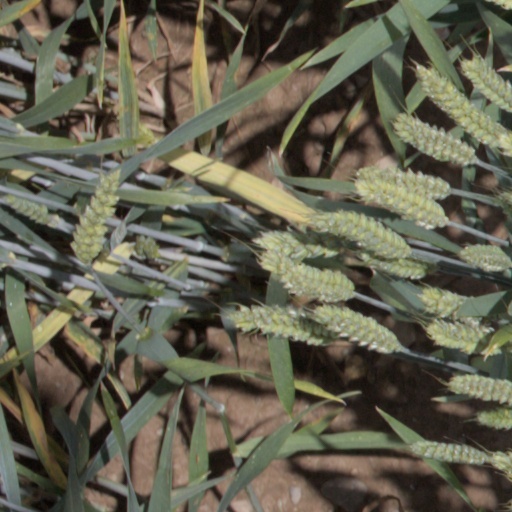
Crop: wheat